Star Trek: The God Thing

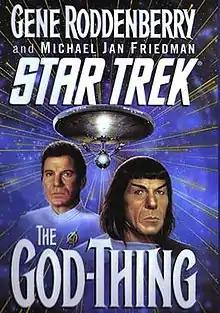
Cover artwork of a planned but cancelled Pocket Books novelization

Star Trek: The God Thing is an unproduced film script written by "" series creator Gene Roddenberry. Following the success of "Star Trek" in broadcast syndication during the early 1970s, Paramount Pictures sought to produce a feature film based on the property. The film's plot follows the "Enterprise" crew after the events of "The Original Series": when an alien entity declares itself God and begins travel to Earth, Admiral James T. Kirk reunites the crew, who send it back to its own dimension. Roddenberry completed the story on June 30, 1976, but Paramount rejected the script for reasons Roddenberry attributed to the religious views of company executives. Story elements were used in "".